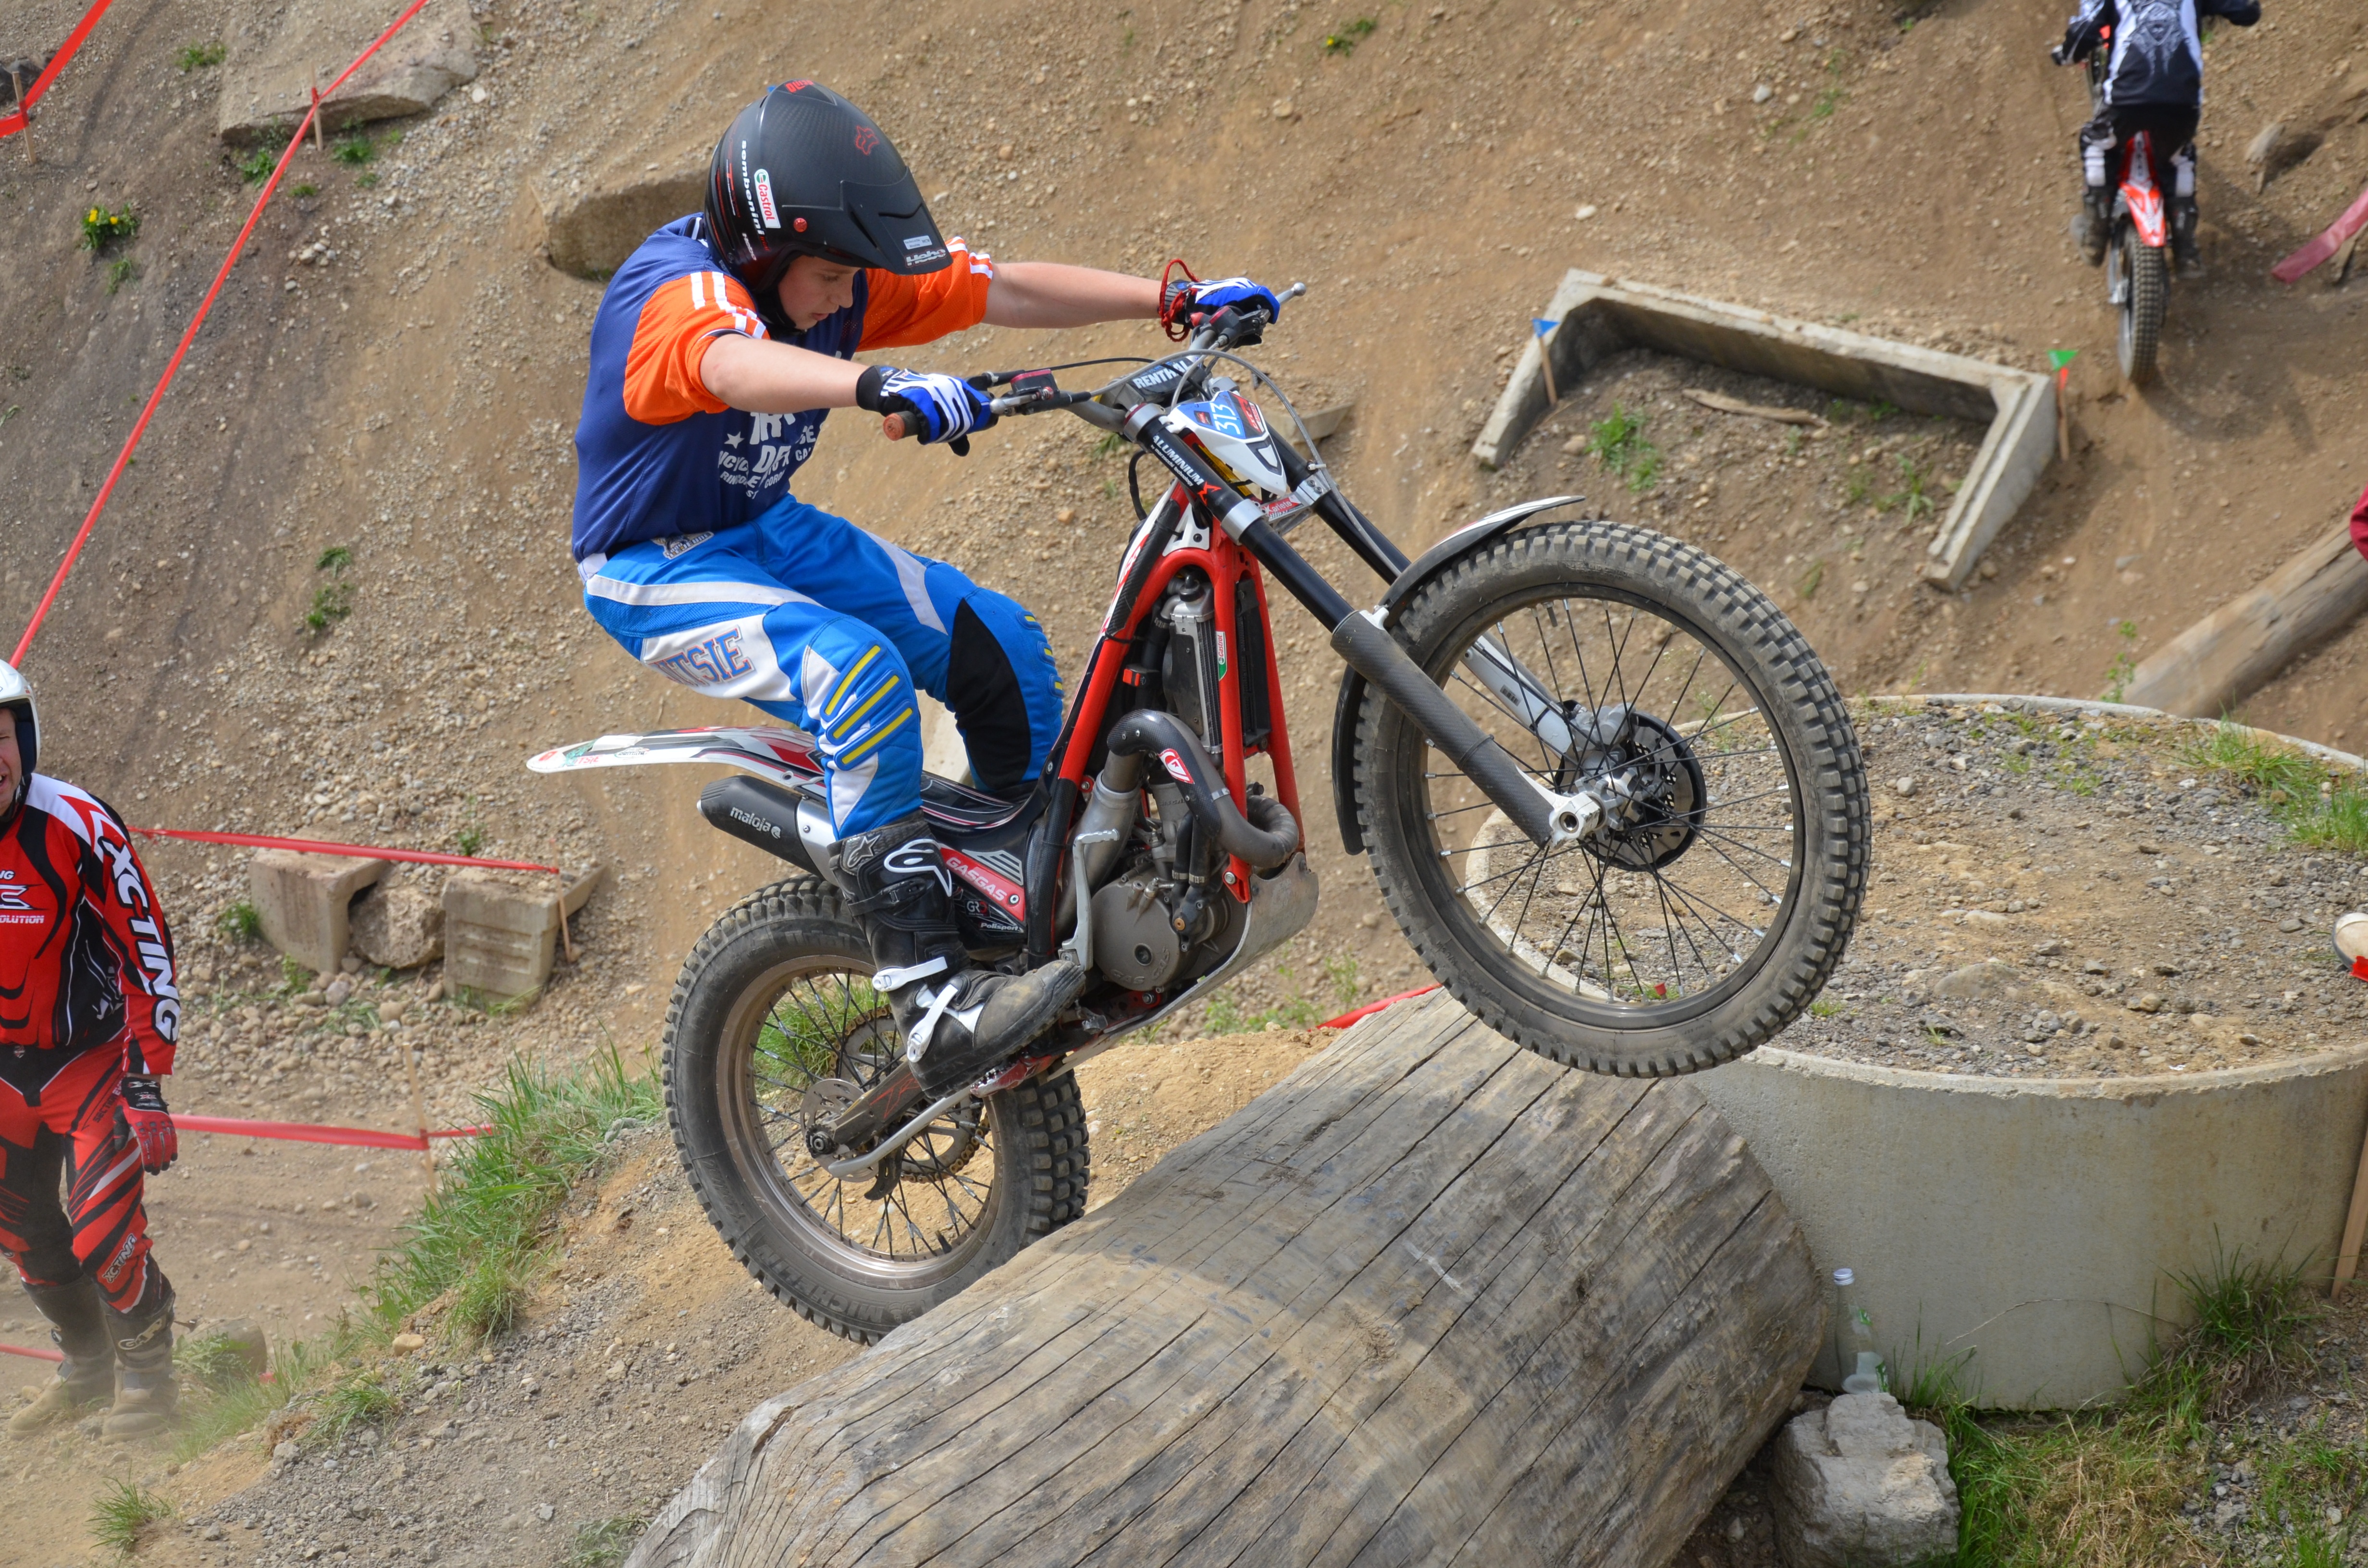
sport, bicycle, jump, vehicle, equipment, motorcycle, motocross, drive, extreme sport, terrain, mountain bike, competition, sports, racing, helm, championship, endurance, spectacular, motorsport, freeride, enduro, two wheeled vehicle, mountain biking, trial, condition, motorcycle racing, trial bike, cycle sport, downhill mountain biking, bicycle motocross, off roading, endurocross